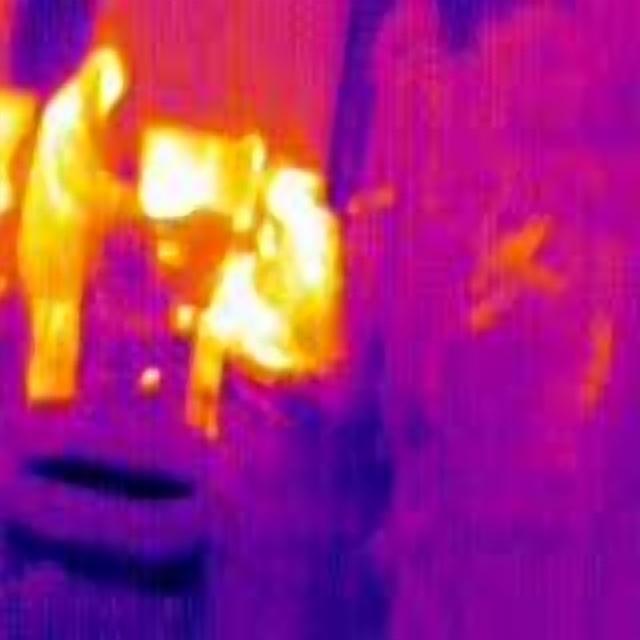
Detected objects:
label: person
label: person